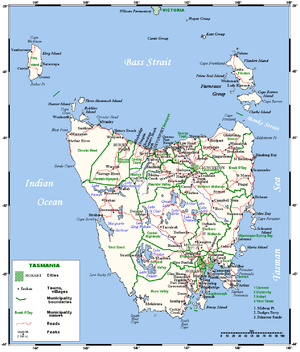
La Tasmanie est un État australien situé à 199 km de la côte sud-est de l'île principale de l'Australie, dont il est séparé par le détroit de Bass. L'État de Tasmanie comprend l'île de Tasmanie et 334 autres petites îles. L'île s'étend sur 364 km du nord au sud et 306 km d'ouest en est. Sa superficie est de 68 401 km². L'État comptait 531 500 habitants en 2018 dont la moitié résidait dans la région du Grand Hobart, c'est-à-dire les villes de Hobart, Glenorchy et Clarence. Les autres foyers de population sont Launceston, Devonport et Burnie. L'Île Macquarie est aussi sous administration de l'État, elle ressort du Conseil de la vallée Huon.
L'archipel Furneaux est un ensemble de 52 îles tasmaniennes situées à l'extrémité est du détroit de Bass entre la Tasmanie au sud et l'État de Victoria au nord, en Australie. Ces îles formaient une chaine de montagne dans la plaine qui reliait la Tasmanie au continent australien à l'époque glaciaire il y a entre 12 000 et 18 000 ans. Elles doivent leur nom à l'explorateur anglais Tobias Furneaux qui visita la région en 1773.